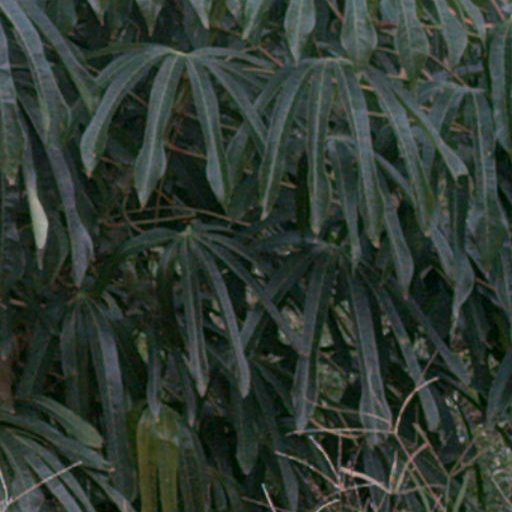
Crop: cassava